Durango and Silverton Narrow Gauge Railroad

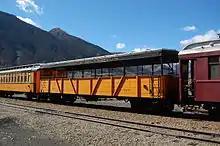
Open observation car#415 in Silverton, October 2012

Like most of the coaches on the D&SNG, the concession cars are good examples of how coaches were renumbered and rebuilt several times by the D&RGW.